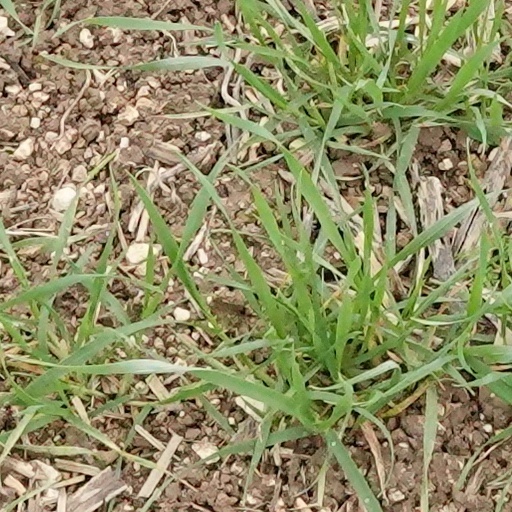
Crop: wheat